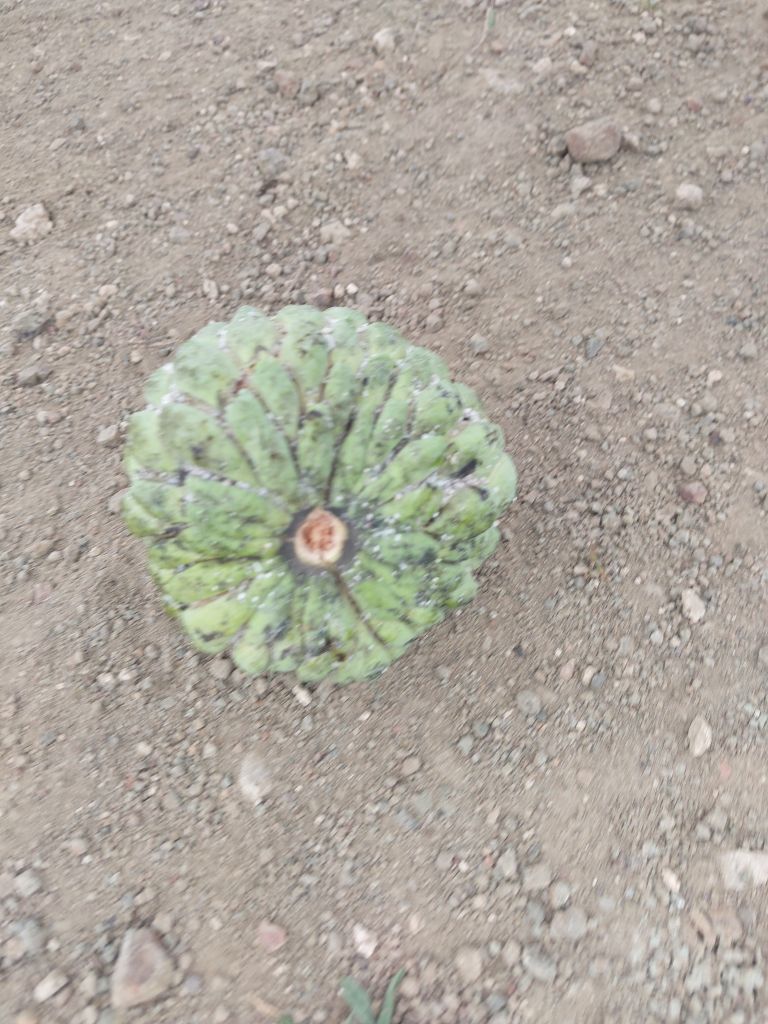
Disease label: Leaf spot on fruit